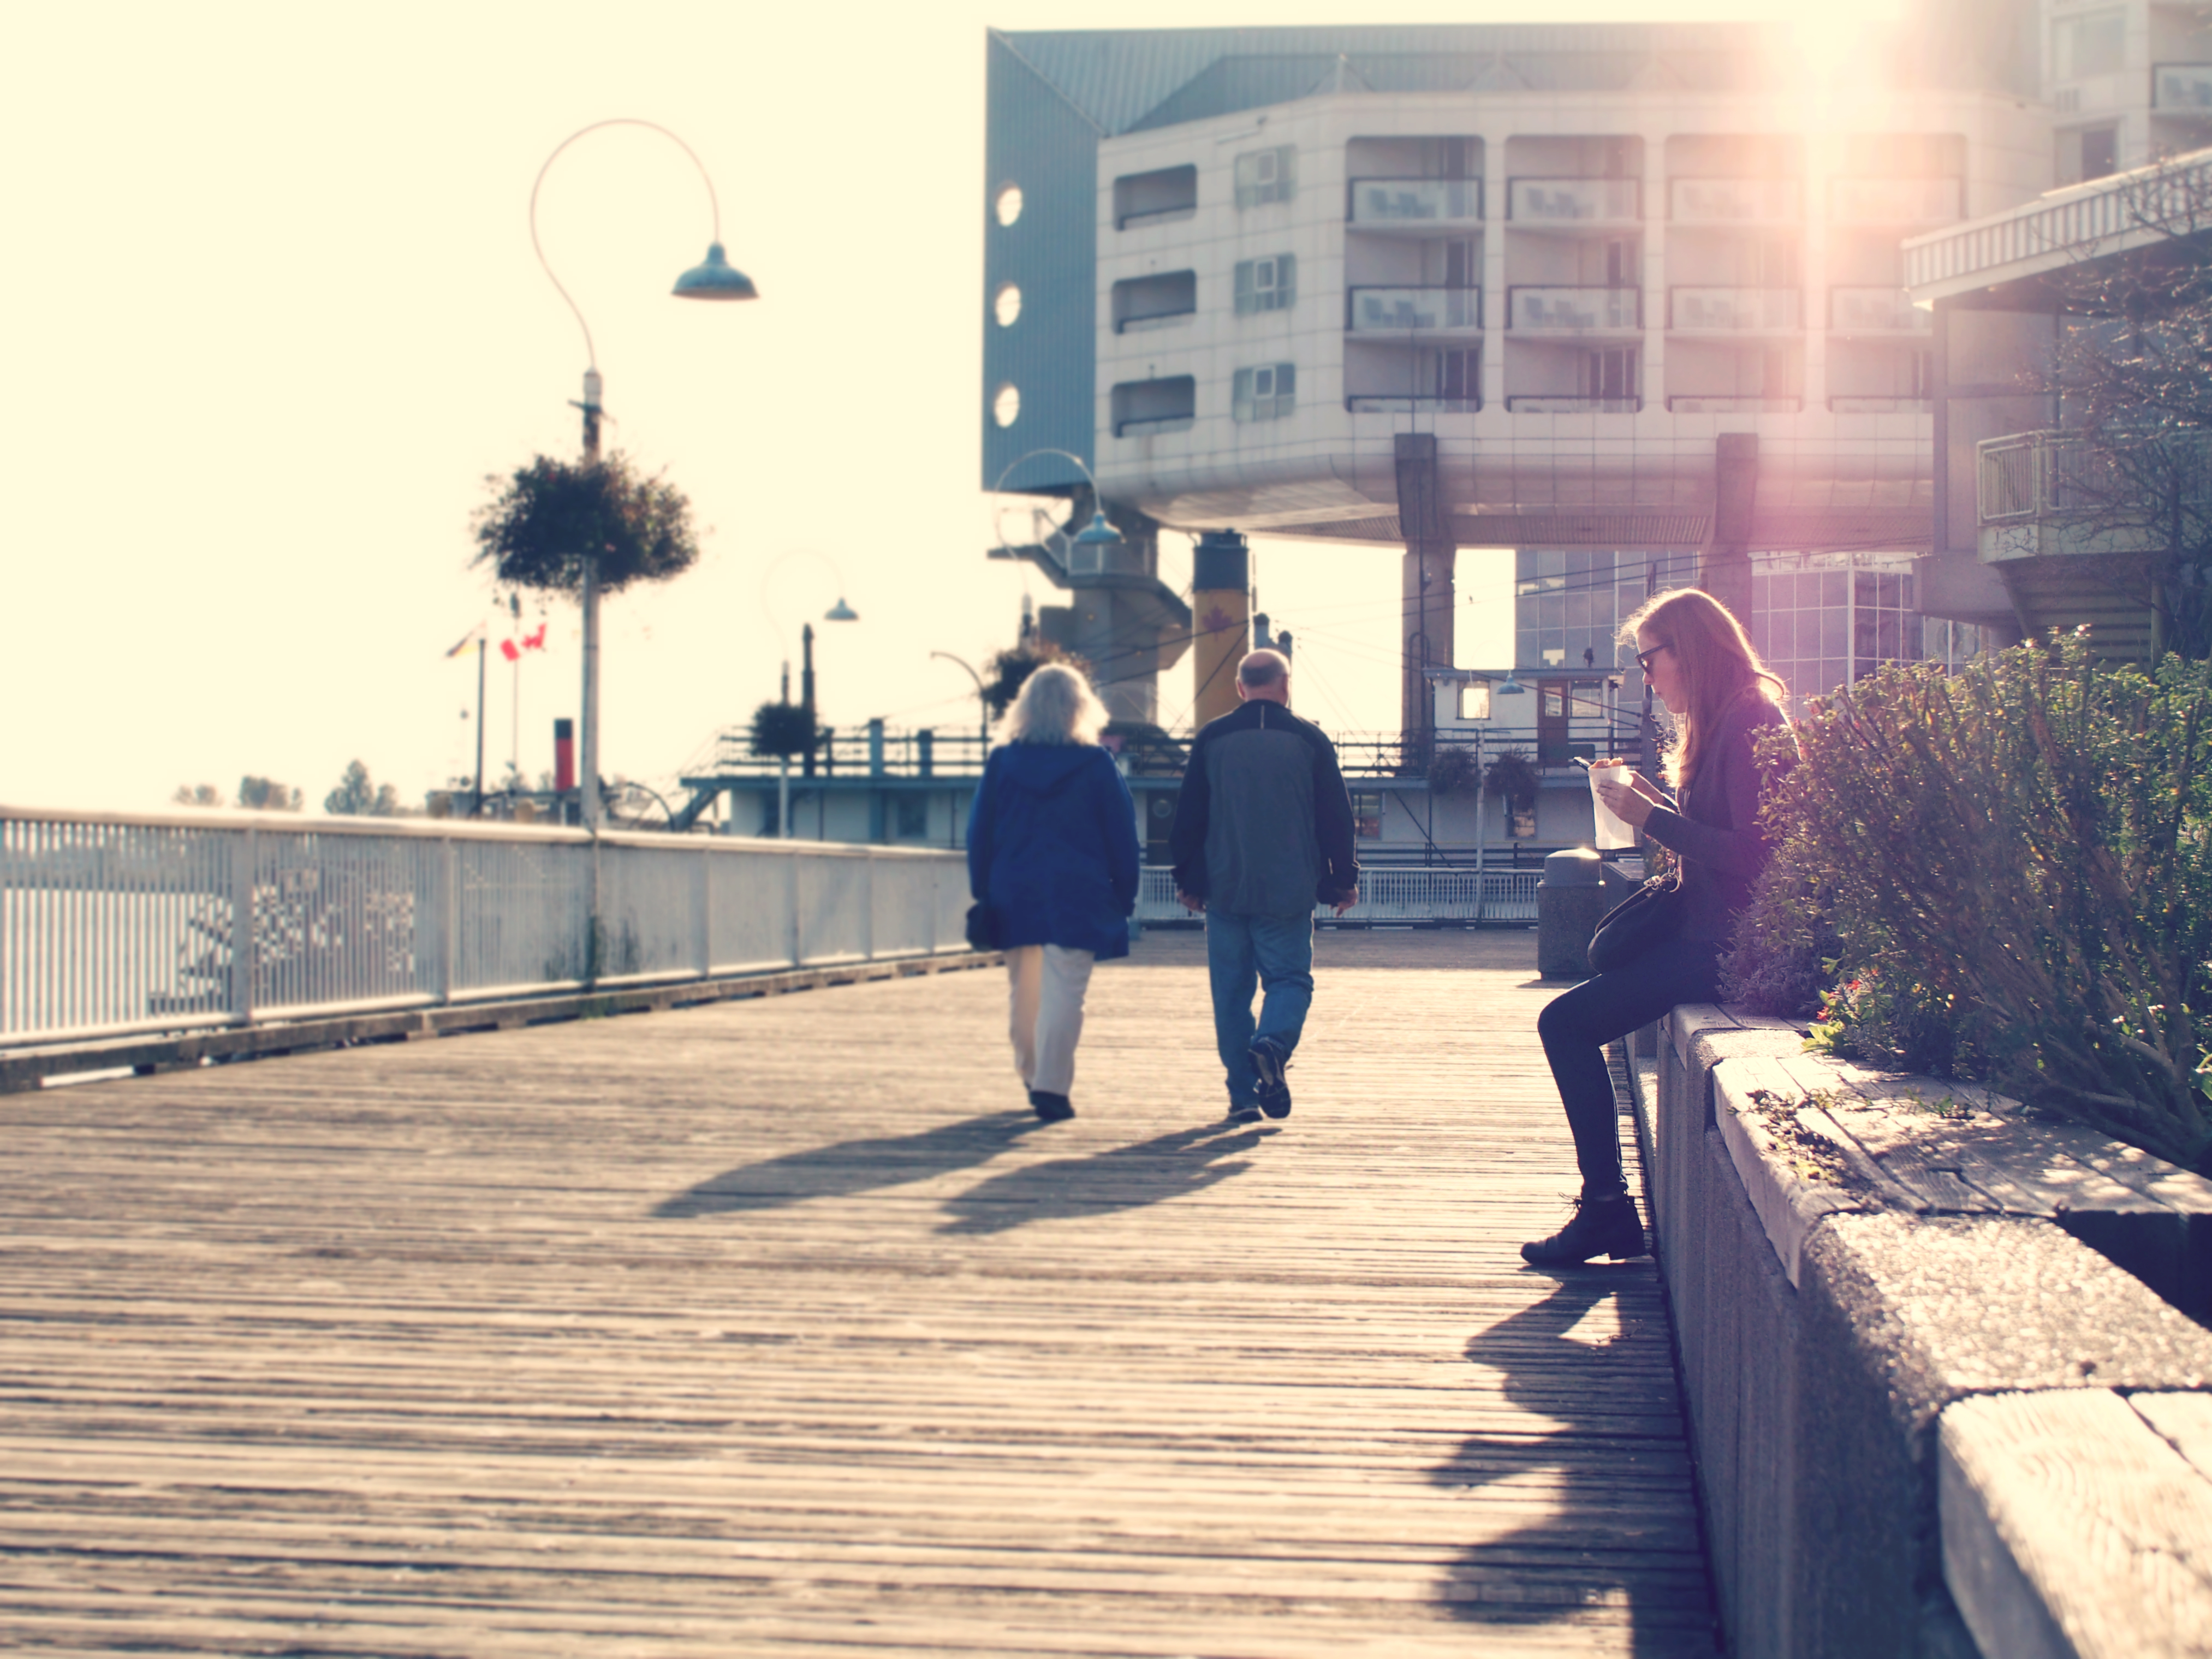
pedestrian, light, boardwalk, girl, road, street, pier, river, walkway, evening, spring, shadow, couple, blue, lighting, pastry, flare, sunglasses, texting, photograph, break, steamboat, canadianflag, newwestminster, fraserriver